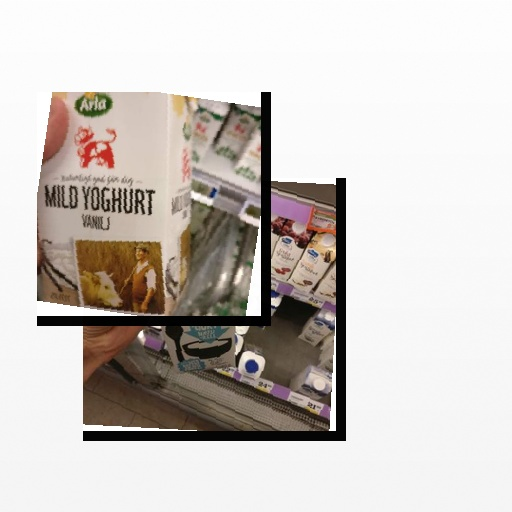
Food items: vanilla_yoghurt, oat_yogurt